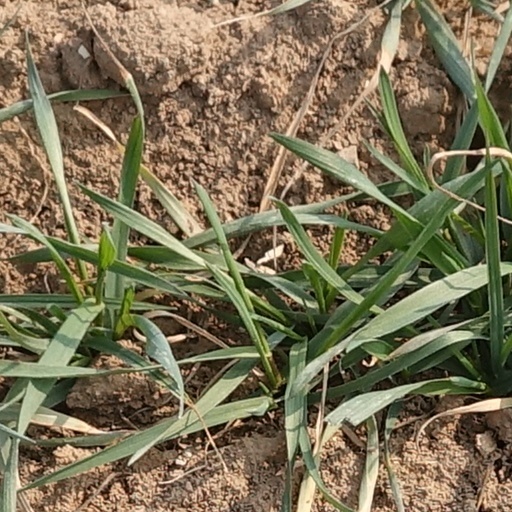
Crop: wheat